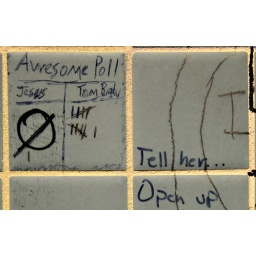
Graffiti in the first floor mens bathroom of Mason Hall. (SAM WOLSON/Daily)